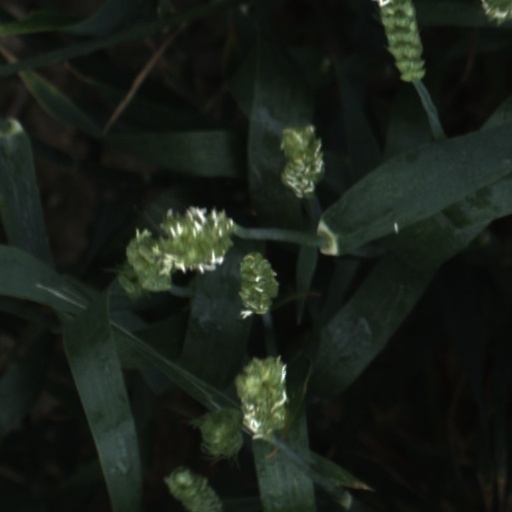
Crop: wheat